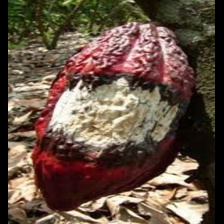
Label: moniliophthora